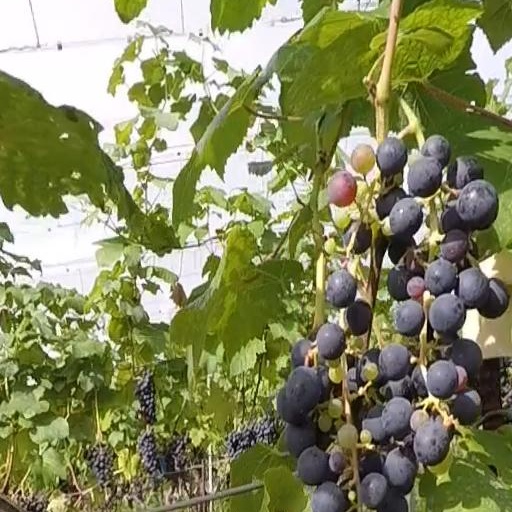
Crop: grape